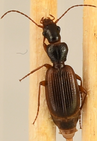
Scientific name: Cymindis neglecta
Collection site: Bartlett Experimental Forest NEON (BART), plot BART_028